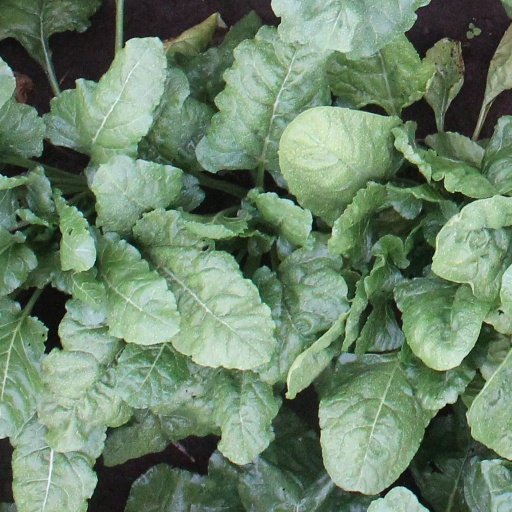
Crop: sugar beet